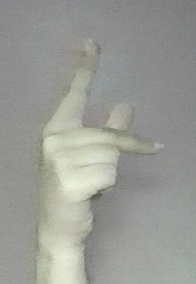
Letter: dha